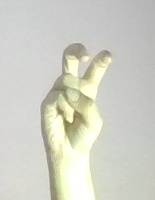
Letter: toot